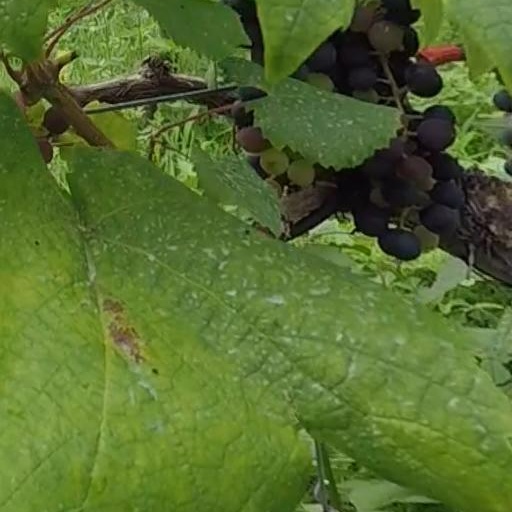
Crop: grape